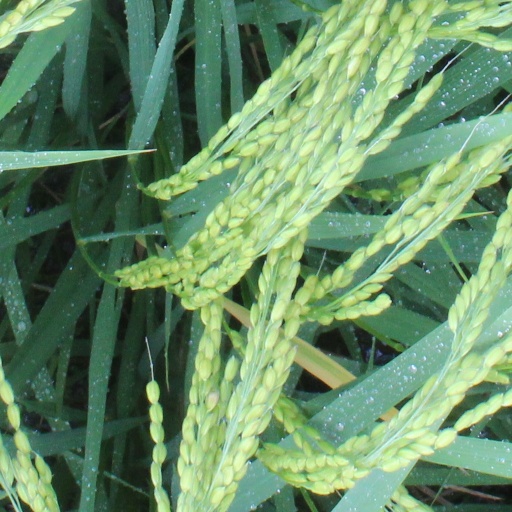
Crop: rice